Bourg-en-Bresse

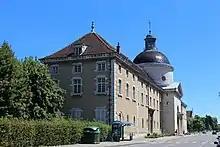
Hôtel-Dieu de Bourg-en-Bresse

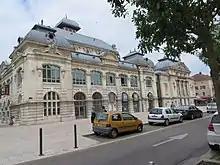
Théâtre de Bourg-en-Bresse

Bourg-en-Bresse Cathedral, also known as the church of Notre-Dame ("Cathédrale Notre-Dame-de-l'Annonciation de Bourg-en-Bresse"), which dates back to the 16th century, has a façade built in the Renaissance; other parts of the church are Gothic. In the interior there are stalls of the 16th century.